Marc Rebillet

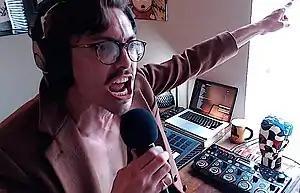
Rebillet performing in a YouTube video

Marc Rebillet (born December 15, 1988) is an American electronic musician and YouTuber from Dallas, Texas, currently based in New York City. Rebillet is known for his improvised funk and hip-hop electronic music with free flowing, humorous lyrics. Rebillet distributes his work primarily through YouTube videos and Twitch live streams using a loop station, keyboard, vocals and percussion instruments to produce his songs in his apartment. He has released three studio albums under his legal name: "Marc Rebillet", "Europe," and "Loop Daddy III"; two extended play records ("Loop Daddy" and "Loop Daddy II"), and three projects under his "leae" moniker: "Pod 314", the "Rattlebrain EP", and the "week | ep".